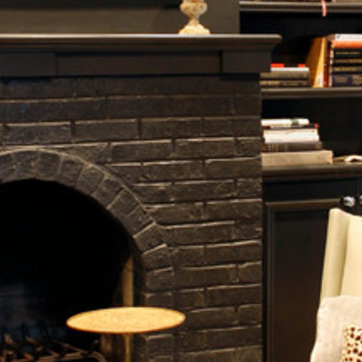
Material: brick